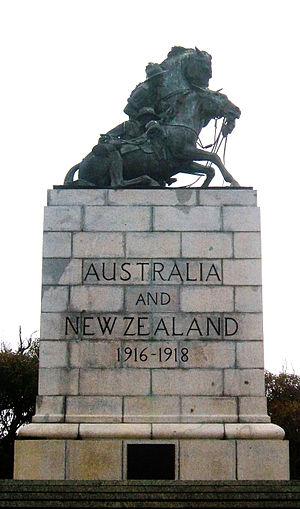
Le Desert Mounted Corps était un corps d'armée des Alliés ayant servi durant la Campagne du Sinaï et de la Palestine en 1917 et 1918. Formé le 15 mars 1916 sous le nom de Australian and New Zealand Mounted Division sous le commandement du major-général Harry Chauvel, cette division montée fut intégrée à la Desert Colum en décembre 1916 avec les 42ᵉ et 52ᵉ divisions d'infanterie, sous le commandement du lieutenant-général Philip Chetwode.